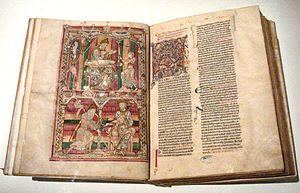
La feuille de papyrus, appelée plus simplement le papyrus, est un support d'écriture obtenu grâce à la transformation des tiges d’une plante, appelée également papyrus. Son invention remonte à près de 5 000 ans. Il était utilisé en Égypte et autour de la mer Méditerranée.
Pline l’Ancien, né en 23 apr. J.-C. à Novum Comum dans le nord de l'Italie et mort en 79, à Stabies, près de Pompéi, lors de l'éruption du Vésuve, est un écrivain et naturaliste romain du Iᵉʳ siècle, auteur d'une monumentale encyclopédie intitulée Histoire naturelle.
Les sciences romaines sont apparues à la suite de l'essor de la Rome antique. Elles ne sont pas issues de l'inventivité propre des Romains, mais plutôt de l'héritage grec : celui d'Athènes pour ce qui est des courants philosophiques et celui d'Alexandrie pour ce qui est des sciences.